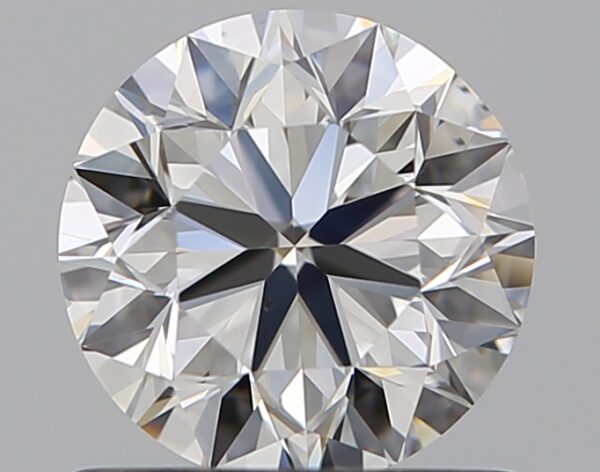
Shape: round
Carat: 0.8
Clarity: VS2
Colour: H
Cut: VG
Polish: EX
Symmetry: EX
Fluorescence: N
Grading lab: GIA
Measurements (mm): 5.8 x 5.83 x 3.71